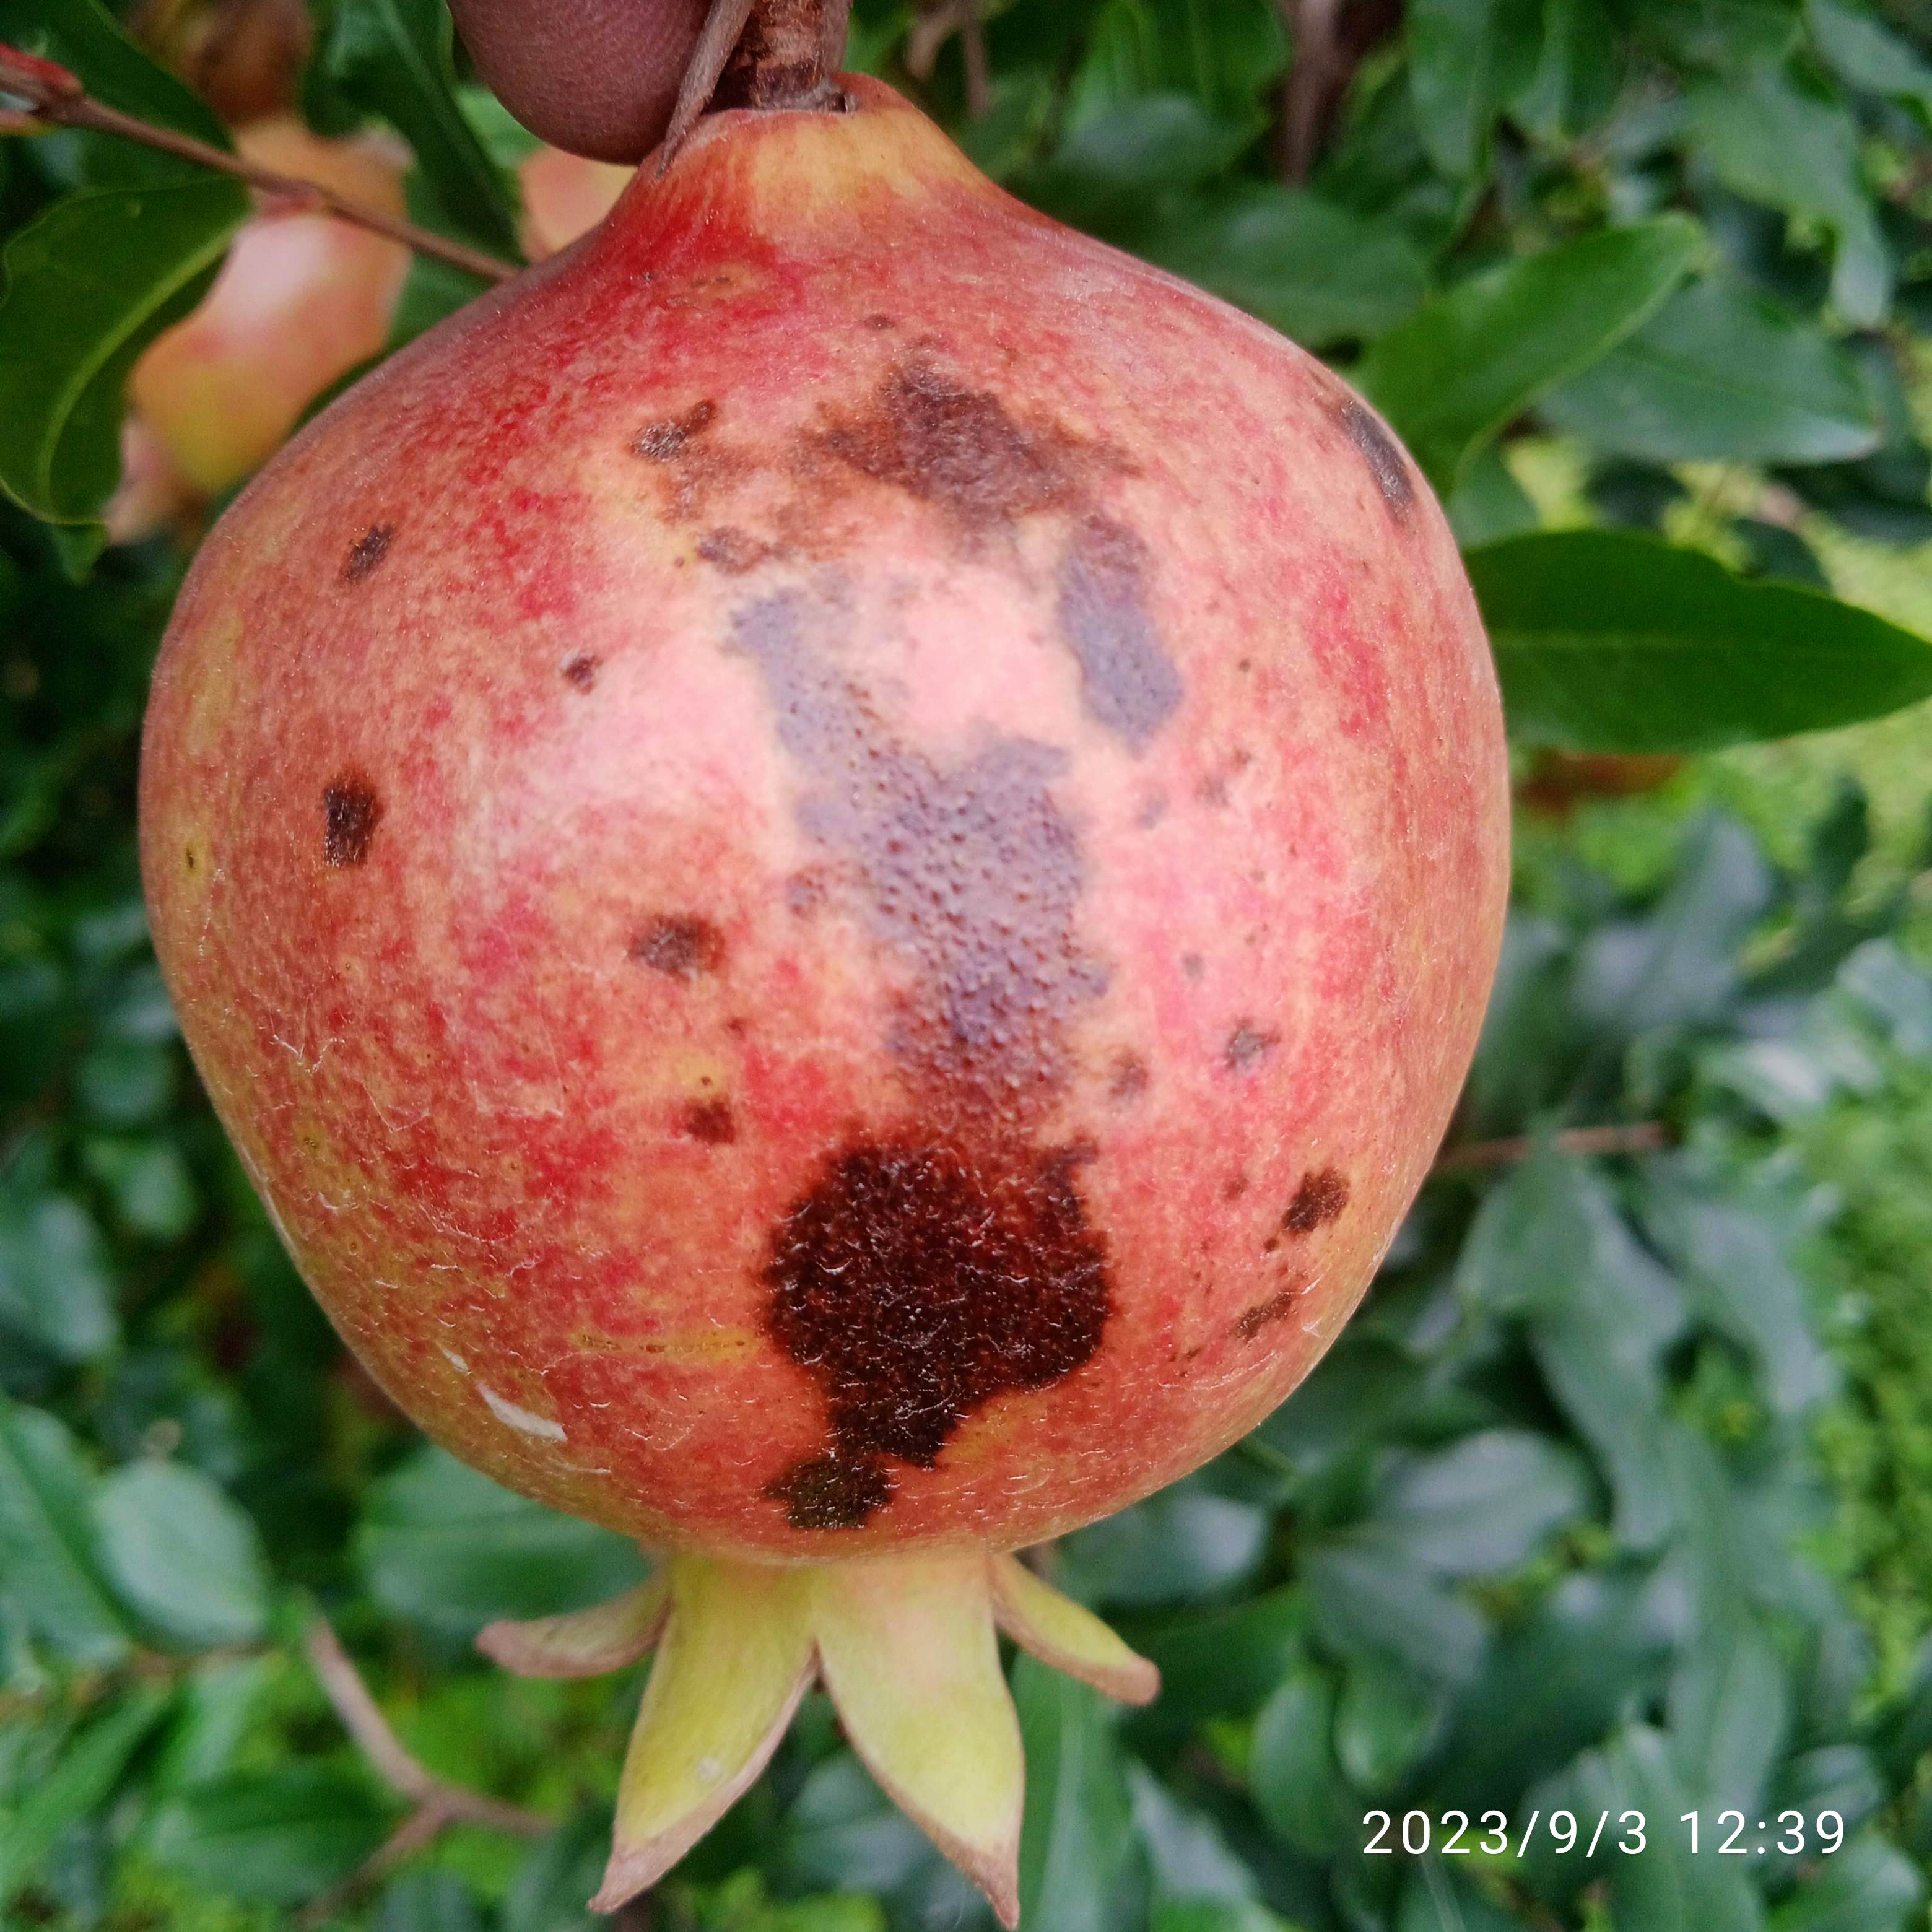
Label: Anthracnose